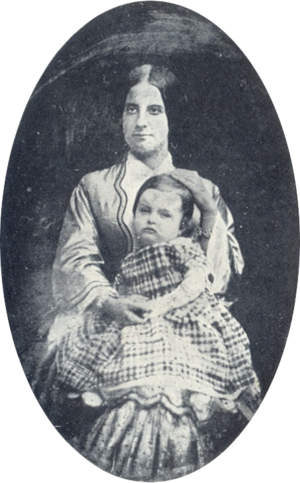
Marie-Isabelle d'Alcântara Bourbon, comtesse d'Iguaçu, est née à São Paulo, au Brésil, le 28 février 1830 et décédée dans la même ville, le 5 septembre 1896. C'est une fille légitimée de l'empereur Pierre Iᵉʳ du Brésil et de sa maîtresse Domitila de Castro, marquise de Santos.